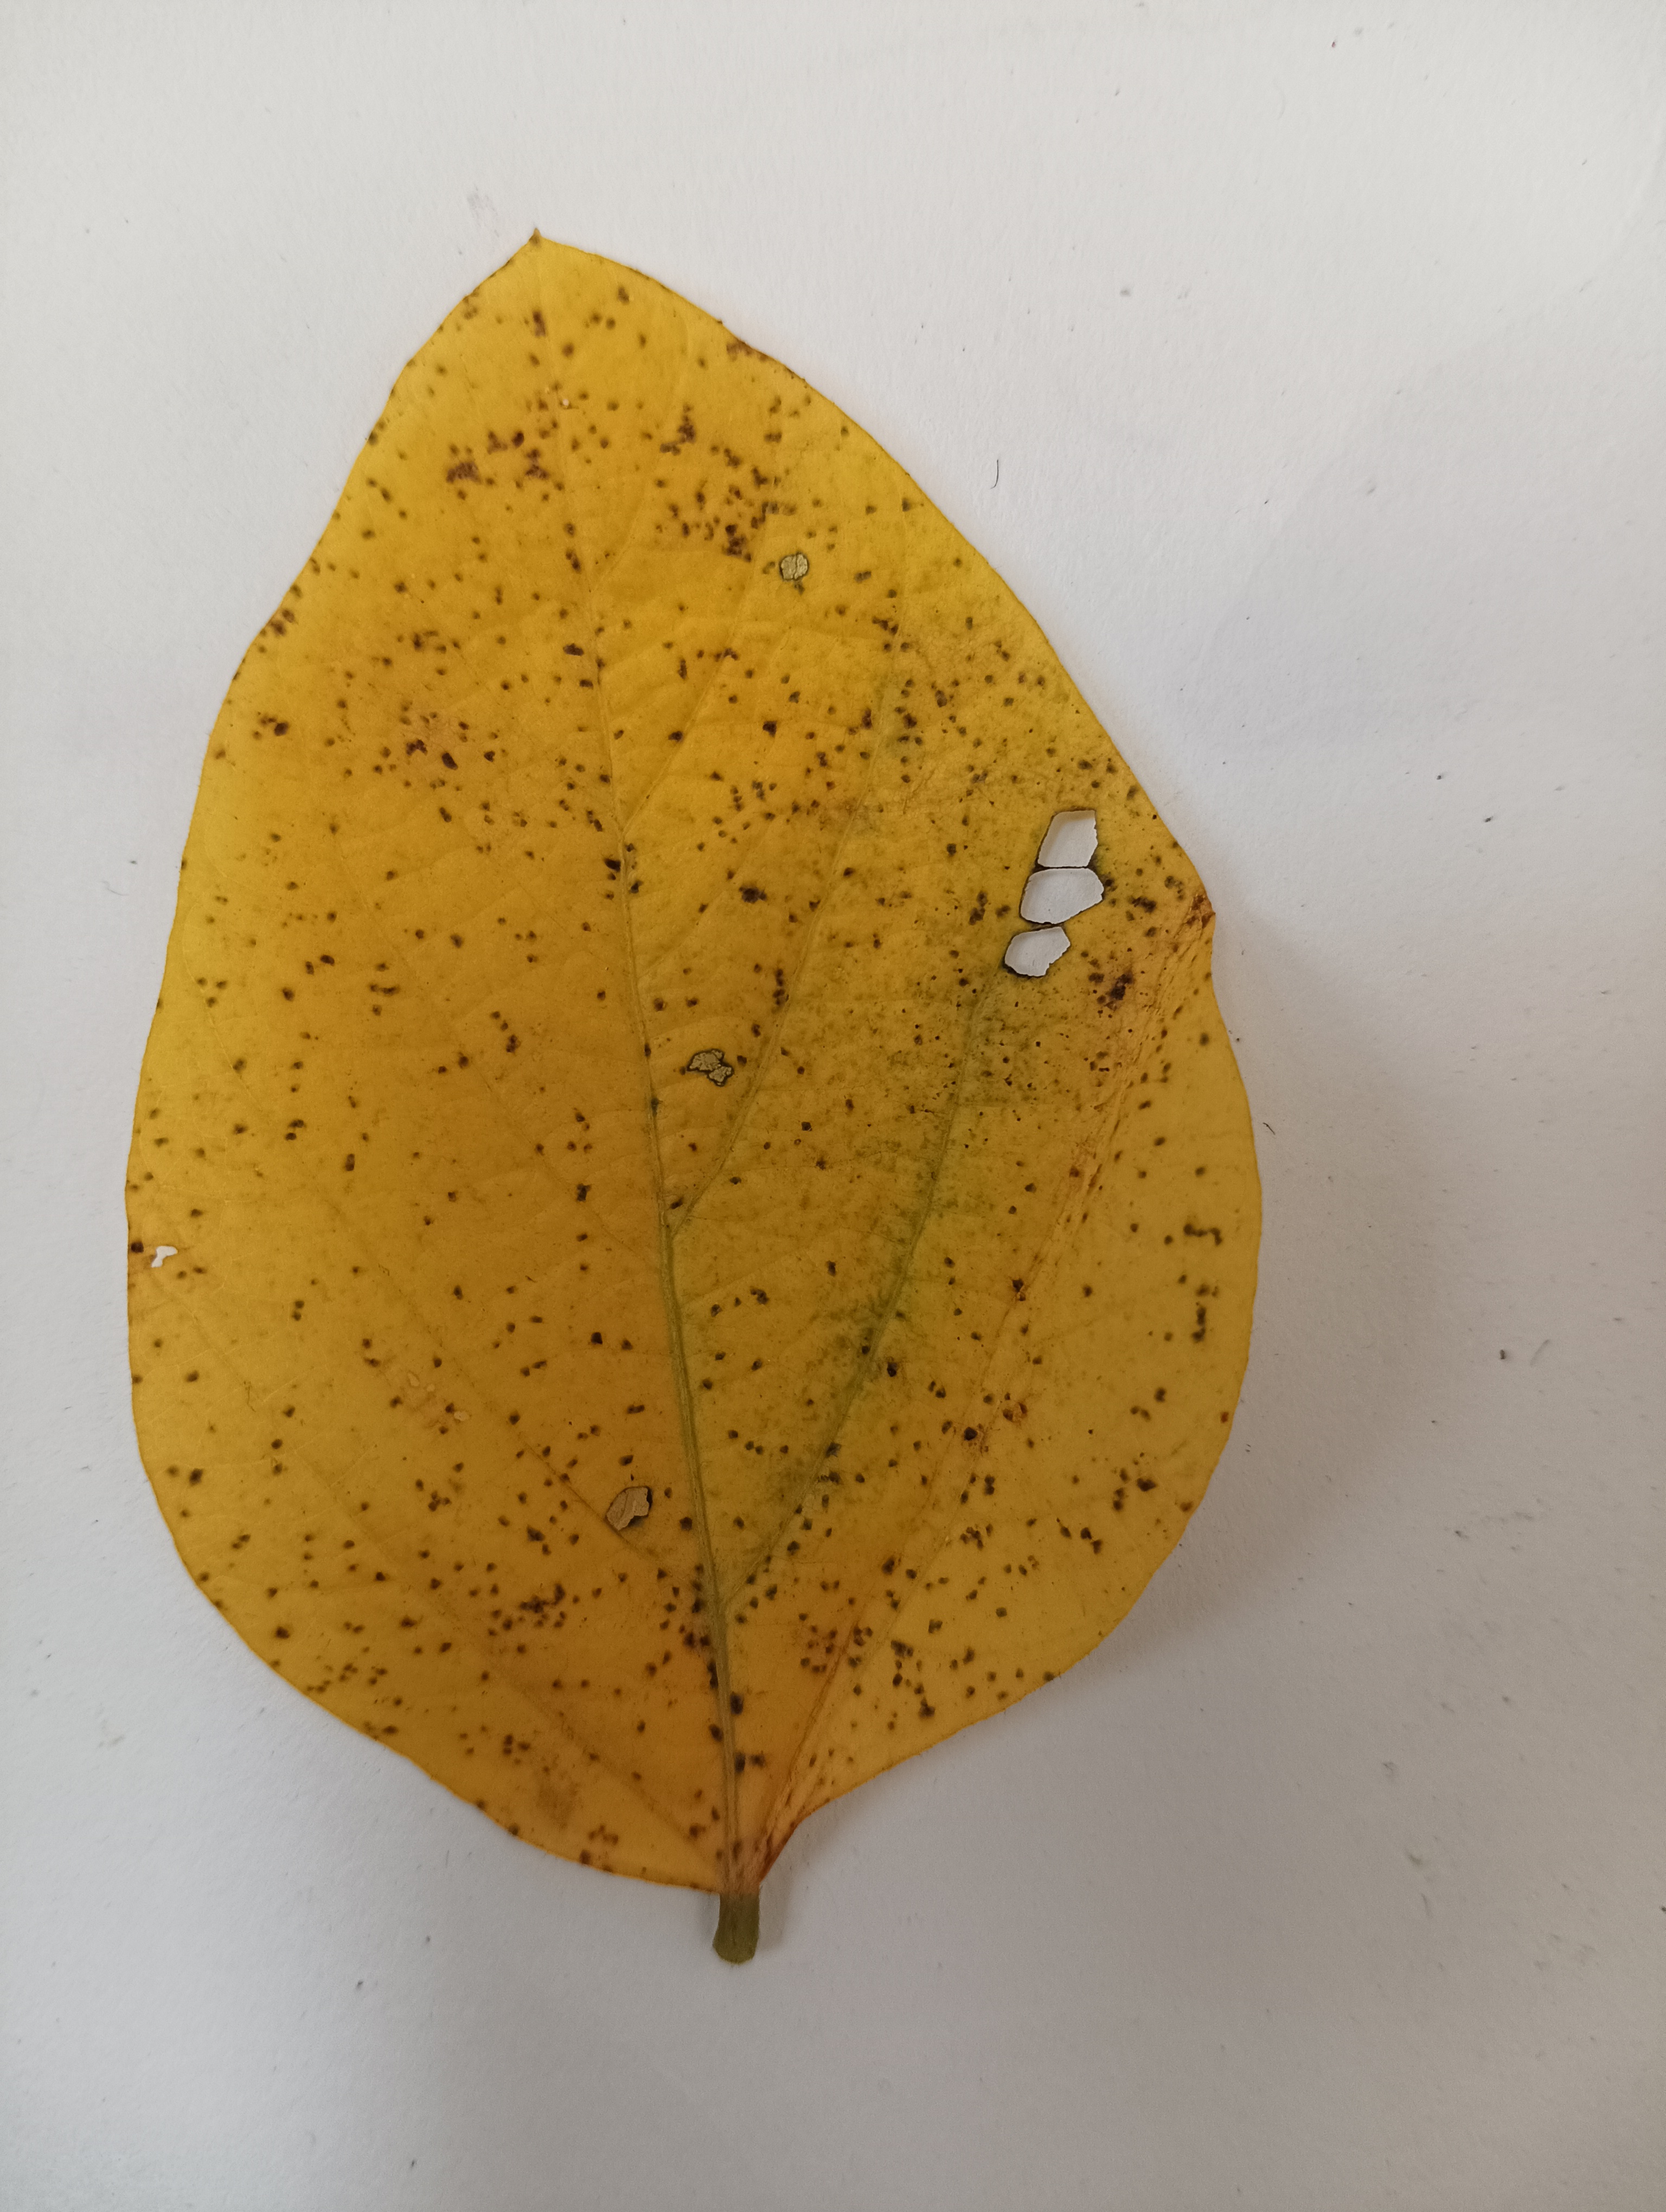
Label: Septoria_Brown_Spot